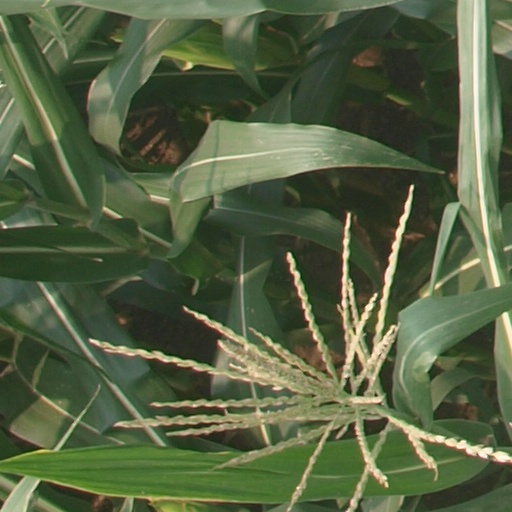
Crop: maize; corn